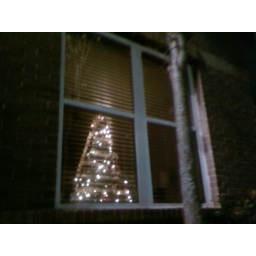
You see our happy little tree from the sidewalk when you walk by our condo !